Charley Rogers

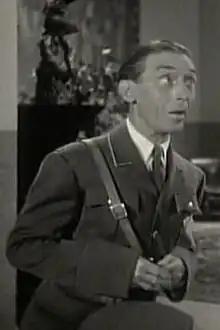
Rogers in "That Nazty Nuisance" (1943)

Charles Rogers (15 January 1887 – 20 December 1956) was an English film actor, director and screenwriter best known for his association with Laurel and Hardy. He was born in Birmingham, Warwickshire, England, and was the son of provincial English playwright Charles Rogers, and brother of actors John Rogers and Gerald Rogers.